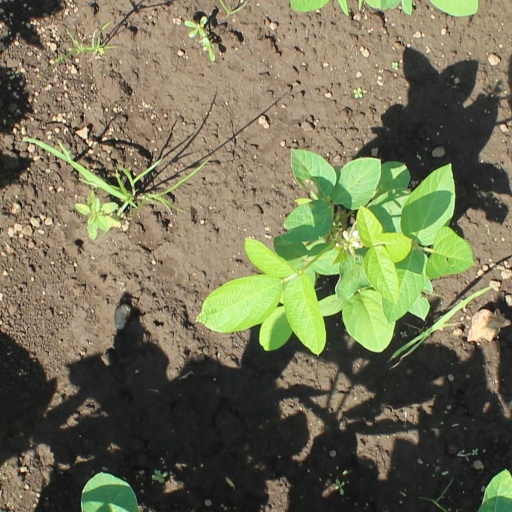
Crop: soybean